History of the Royal Navy (after 1707)

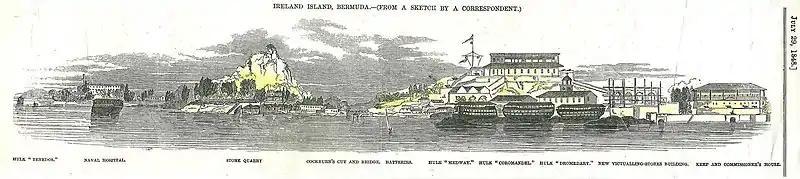
1848 Woodcut of the Royal Naval Dockyard, Bermuda (HMD Bermuda), Ireland Island

Theoretically, the highest commands of the Royal Navy were open to all within its ranks showing talent. In practice, family connections, political or professional patronage were very important for promotion to ranks higher than commander. British captains were responsible for recruiting their ship's crew from a combination of volunteers, impressment and the requisitioning of existing crew members from ships in ordinary. From 1795 a Quota System was also applied, where each British county was required to supply a certain number of volunteers. Many nationalities served on British ships, with foreigners comprising fifteen per cent of crews by the end of the Napoleonic Wars. Americans were the most common foreign nationality in naval service, followed by Dutch, Scandinavian and Italian. While most foreigners in the Navy were obtained through impressment or from prison ships, around 200 captured French sailors were also persuaded to join after their fleet was defeated at the Battle of the Nile.